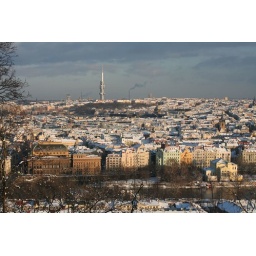
Rieger Park, where the sledging took place, is the brown area just below the TV tower.